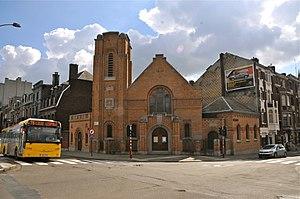
La liste des édifices religieux de Liège, est une liste des lieux de cultes, situées dans la ville de Liège, en Belgique.
Le quai Godefroid Kurth est une artère de Liège située à Outremeuse, sur la rive droite de la Meuse, entre le pont Maghin et le pont Atlas.